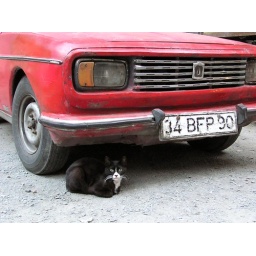
black cat under a red car